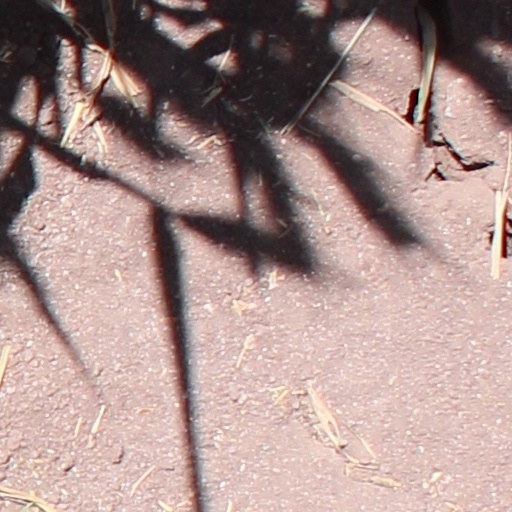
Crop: wheat